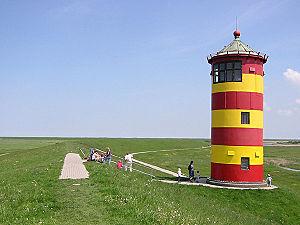
Le phare de Pilsum est un phare inactif situé à Krummhörn en Basse-Saxe et en bordure de la Mer du Nord. Il fut actif de 1891 à 1919 et est devenu un des symboles de la région historique de la Frise orientale.
Otto – Der Katastrofenfilm est un film allemand d'Edzard Onneken et Otto Waalkes, sorti en 2000.